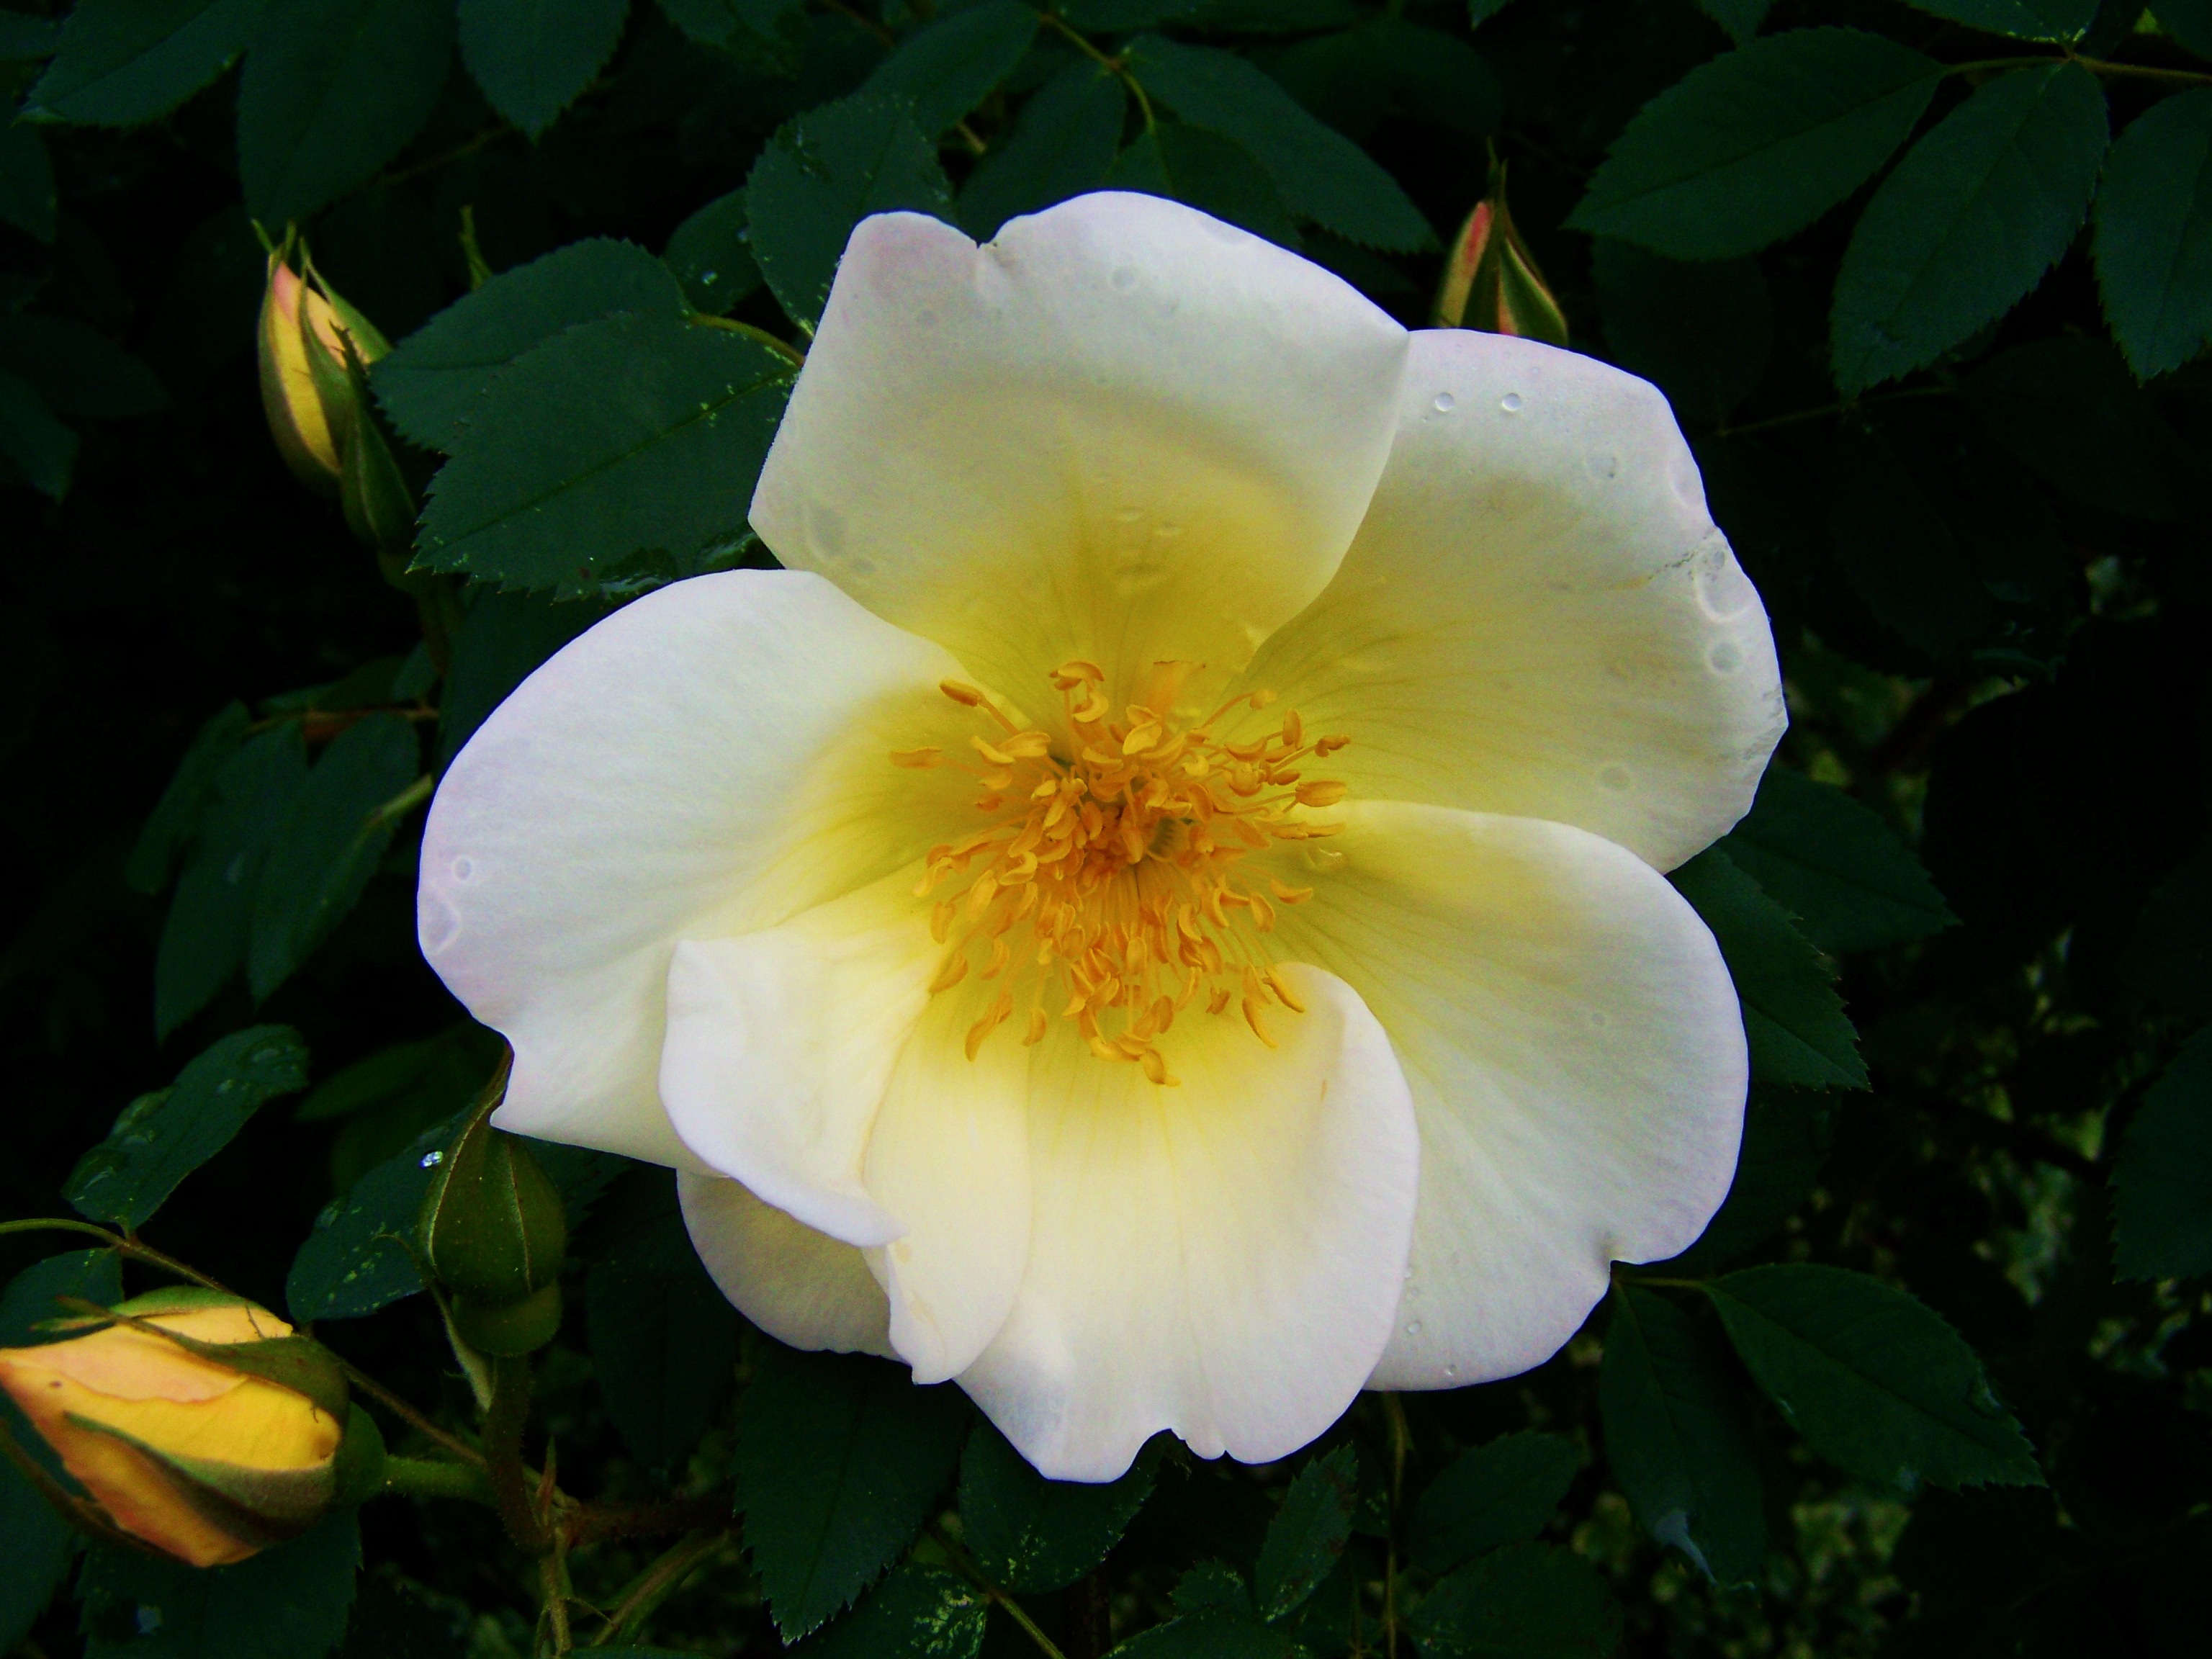
nature, blossom, plant, flower, petal, rose, botany, yellow, flora, flower garden, spring flower, floribunda, macro photography, flowering plant, garden roses, rose family, burnet rose, land plant, rose order, austrian briar, white and yellow roses